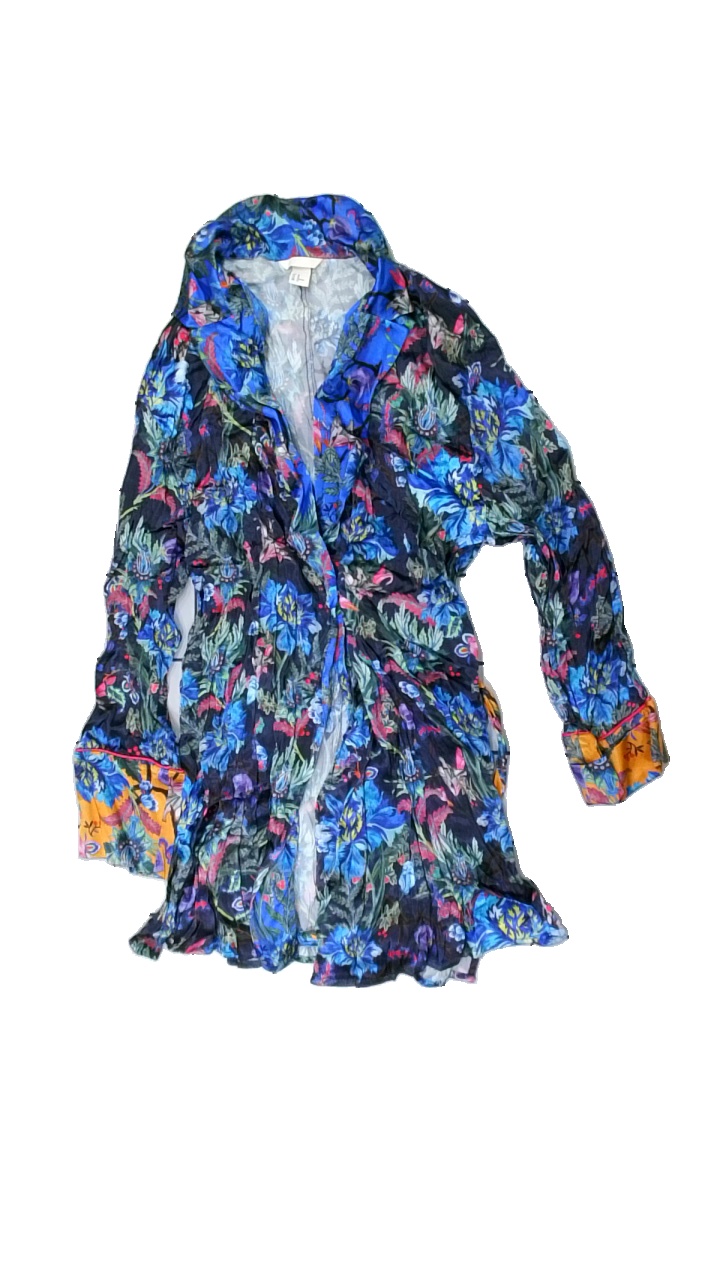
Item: Tunic (Ladies)
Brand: H&m
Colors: Multicolor, Blue, Purple, Pink
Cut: Regular
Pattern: Floral print
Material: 50% cotton 50% visc
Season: All
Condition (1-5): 4
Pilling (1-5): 5
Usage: Reuse
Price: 50-100